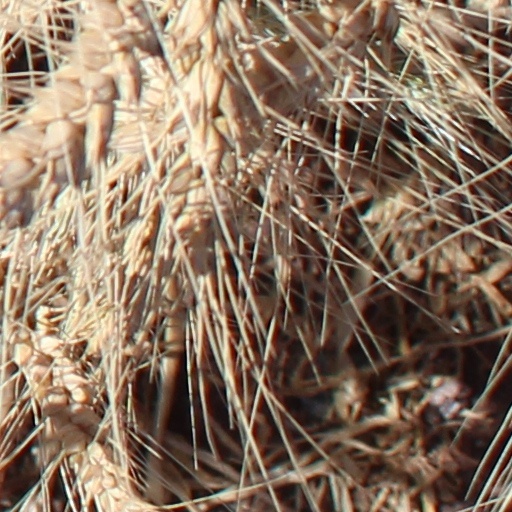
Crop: wheat